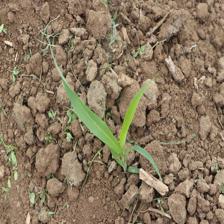
Label: Sorghum